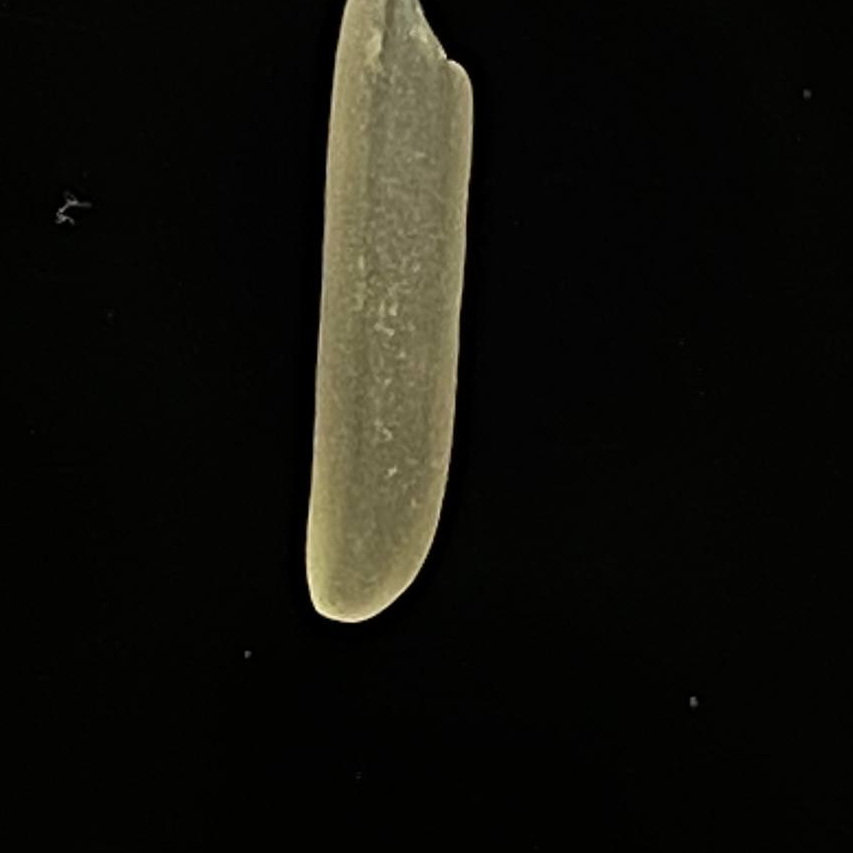
Rice variety: Bashmoti